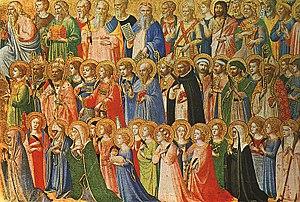
When the Saints Go Marching In, souvent abrégée en The Saints, est une chanson de type negro spiritual partiellement inspirée de la musique folk. On a de nos jours plus de chance de l'entendre jouée par un groupe de jazz.
Le Dimanche de tous les Saints est une fête des Églises d'Orient — Églises orthodoxes et Églises catholiques de rite byzantin — célébrée le dimanche qui suit la Pentecôte, à P + 56. Cette célébration commémore tous les saints, de tous les continents, martyrs ou non, connus et inconnus.